Inter-Provincial Cricket

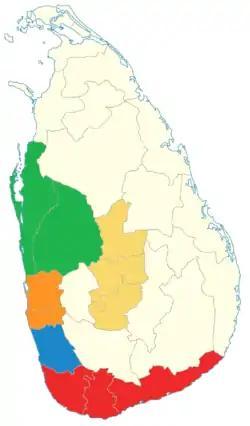
Inter-Provincial Twenty20 teams.

From the 2007/08 Inter-provincial limited overs tournament started naming teams in Sinhalese.